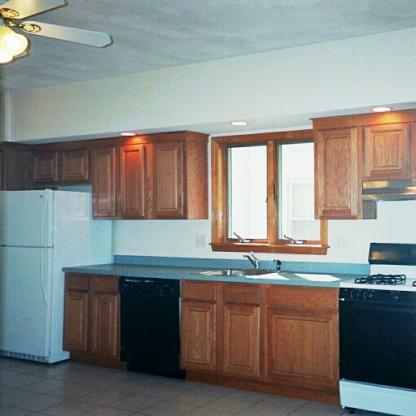
Scene: Indoor